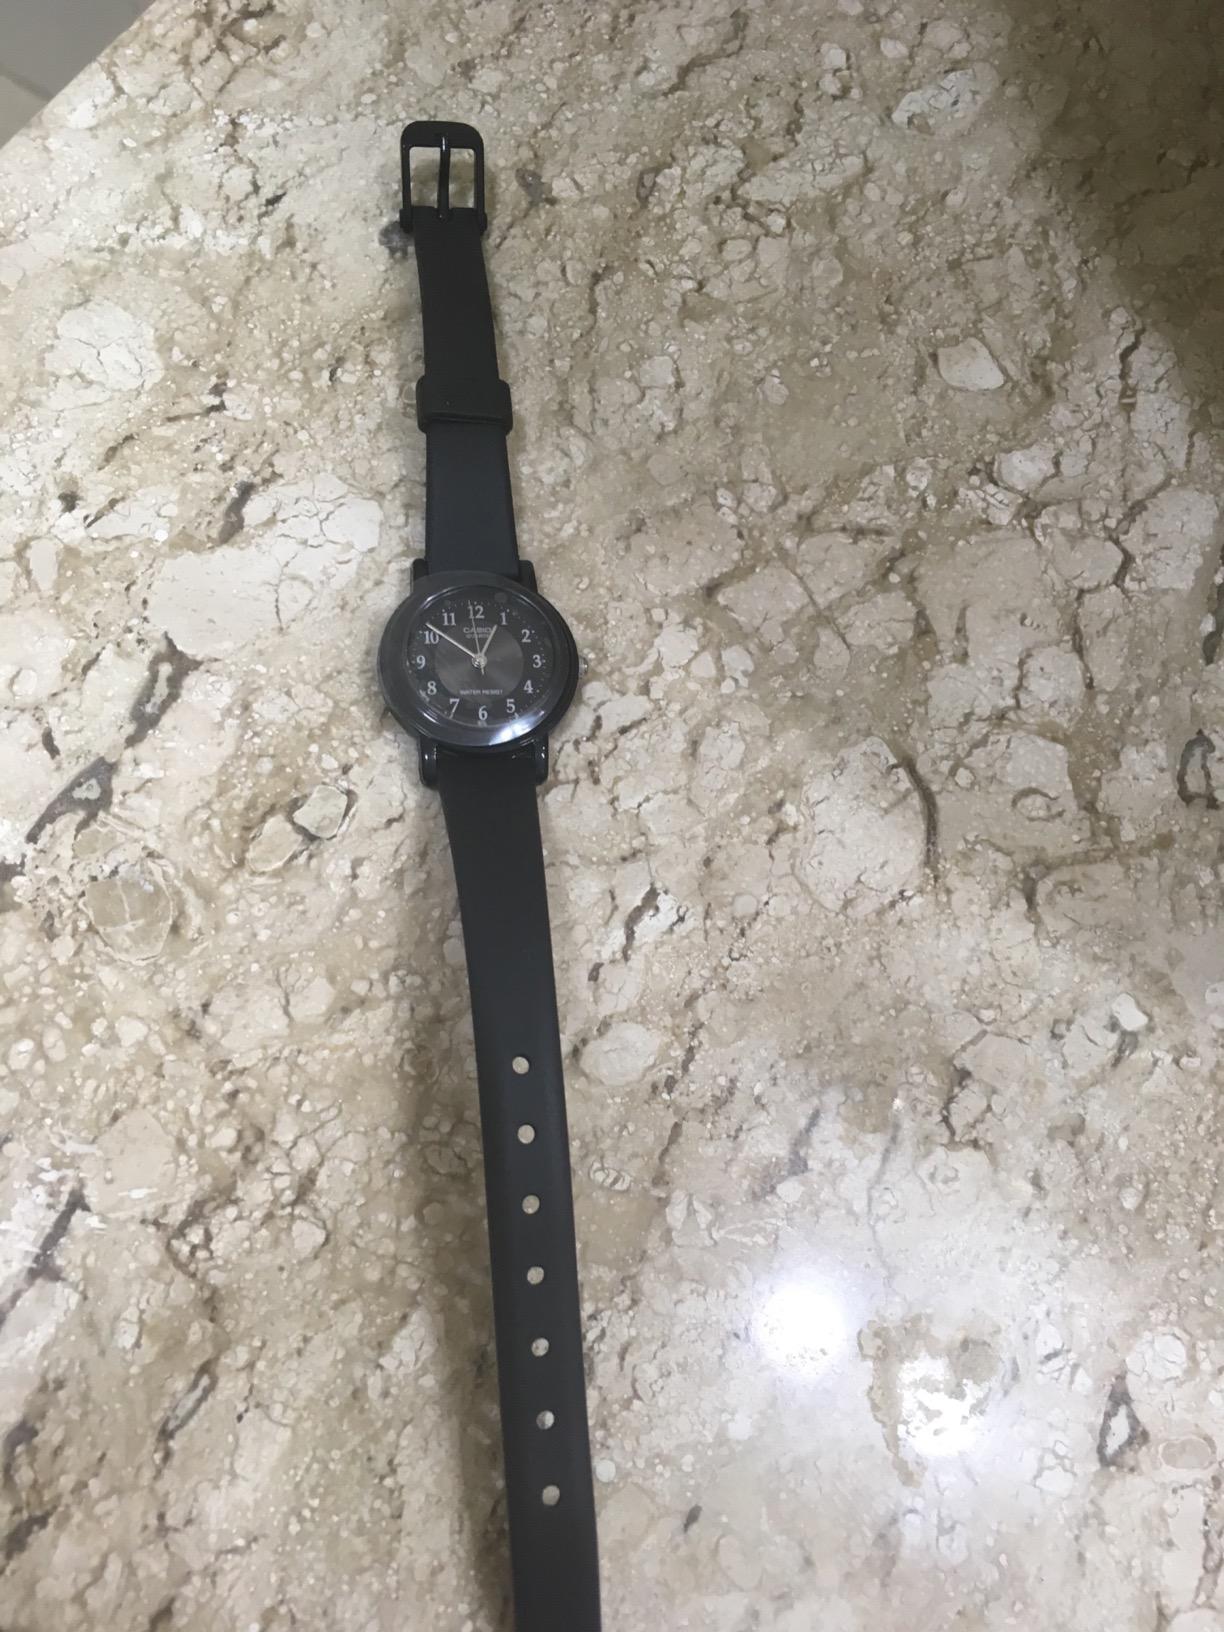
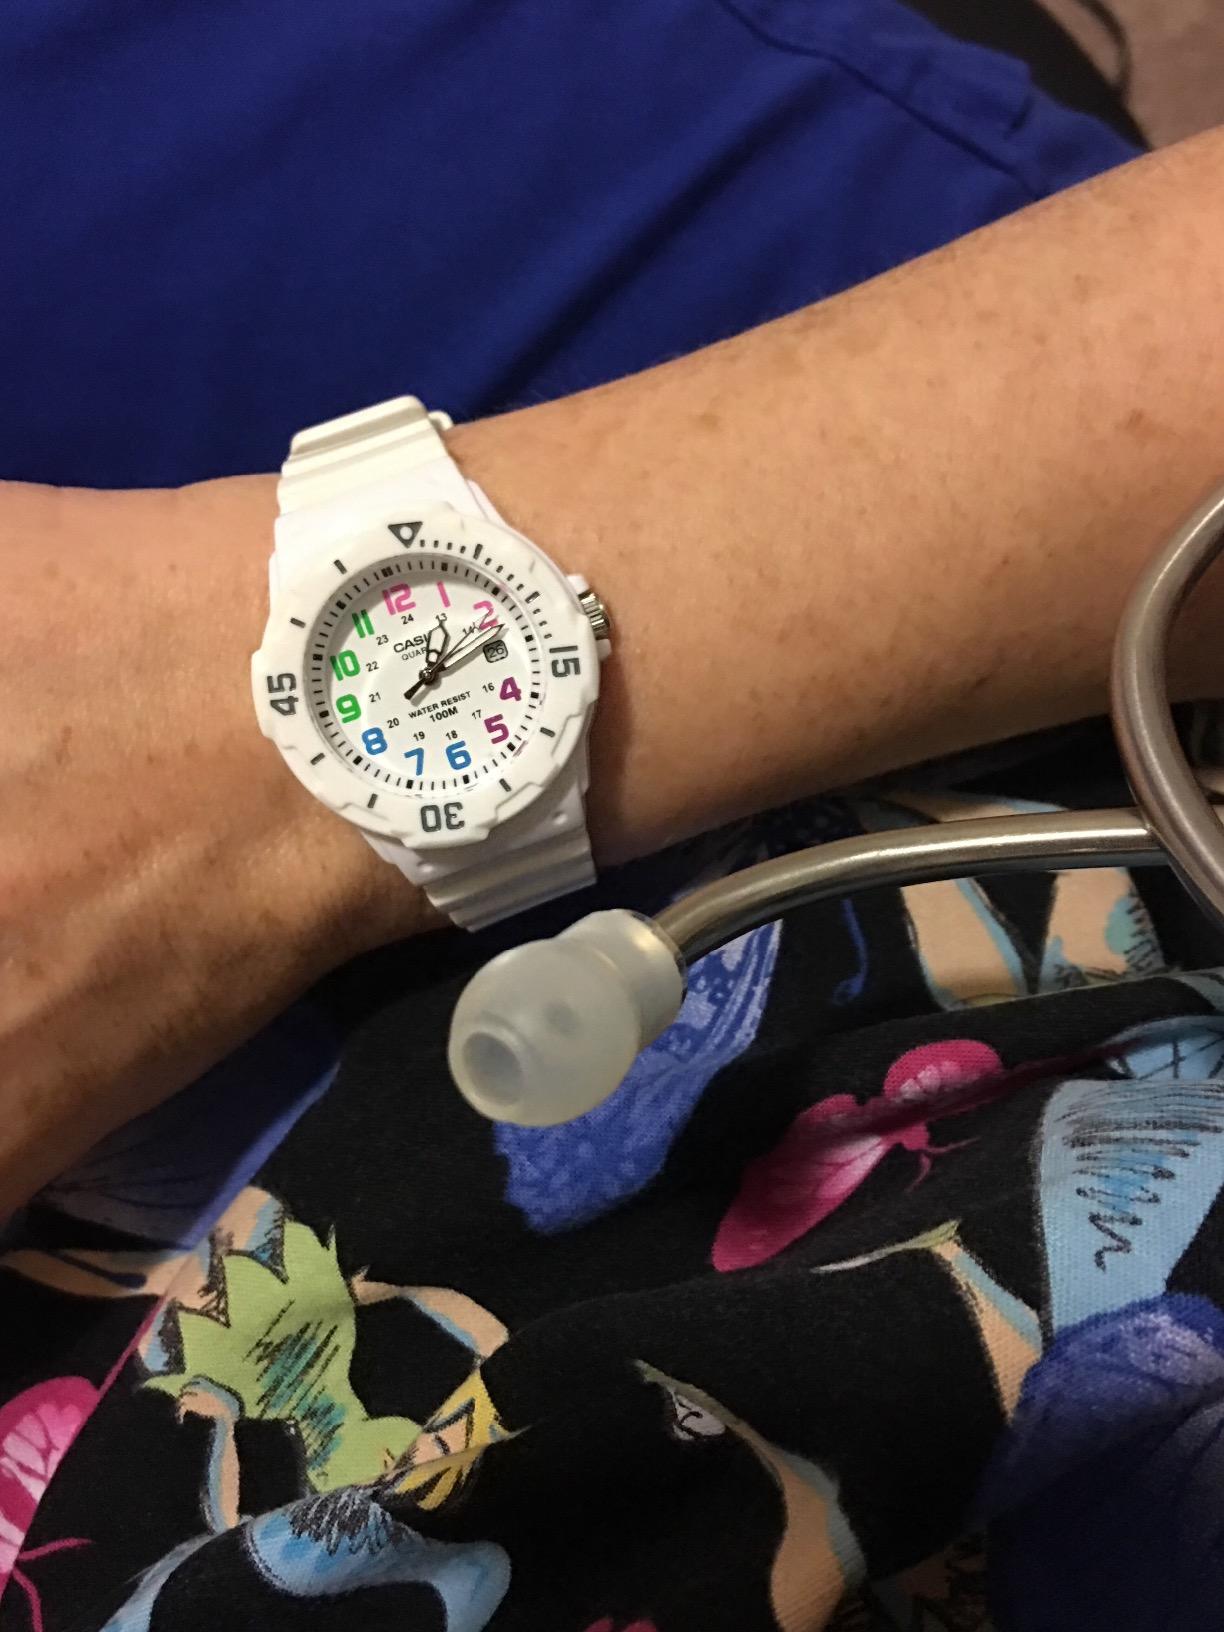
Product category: accessories_watch
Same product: no